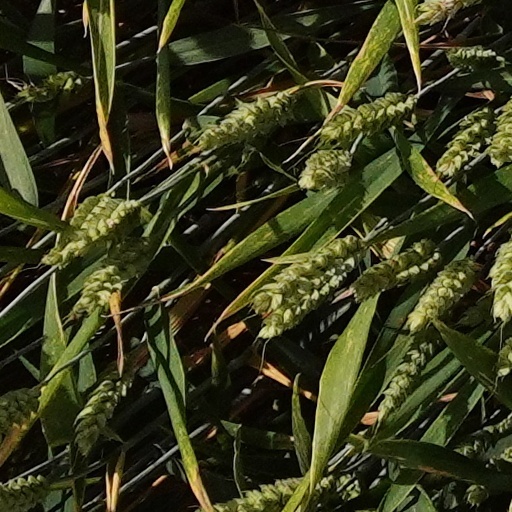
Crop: wheat